Arthur Ashley Sykes

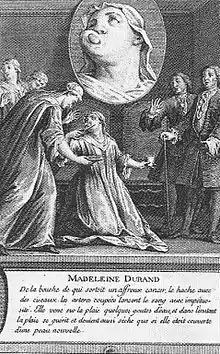
Engraving of a Jansenist cancer cure, c.1730.

In 1737 Sykes published "An enquiry into the meaning of demoniacks in the New Testament", rejecting any belief in the existence of demons and regarding those possessed as simply suffering from mental illness. In this he went further than Joseph Mede's exposition of the Doctrine of Demons, as in the later work of Dr. Richard Mead. He was answered by Thomas Church, in an anonymous work of the same year.